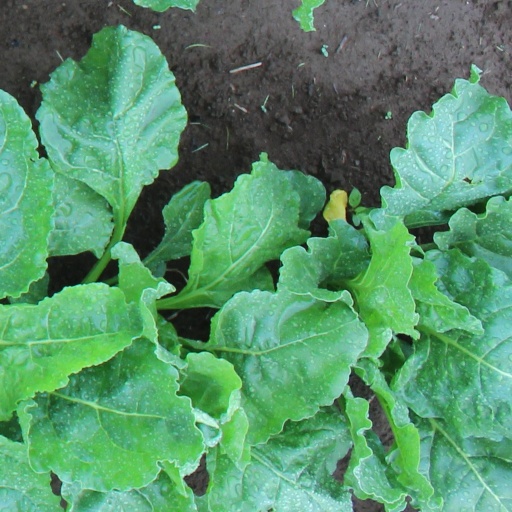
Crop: sugar beet